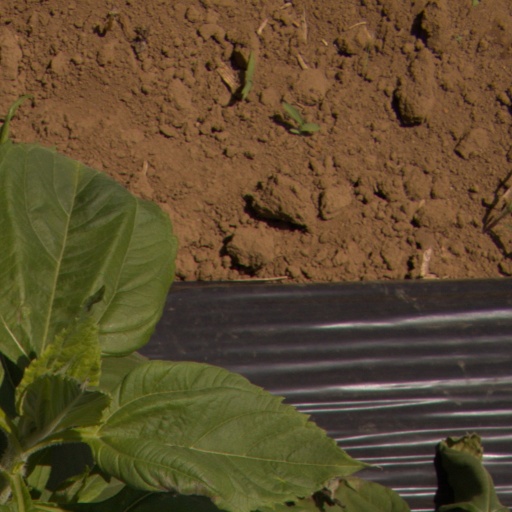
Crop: Jerusalem artichoke